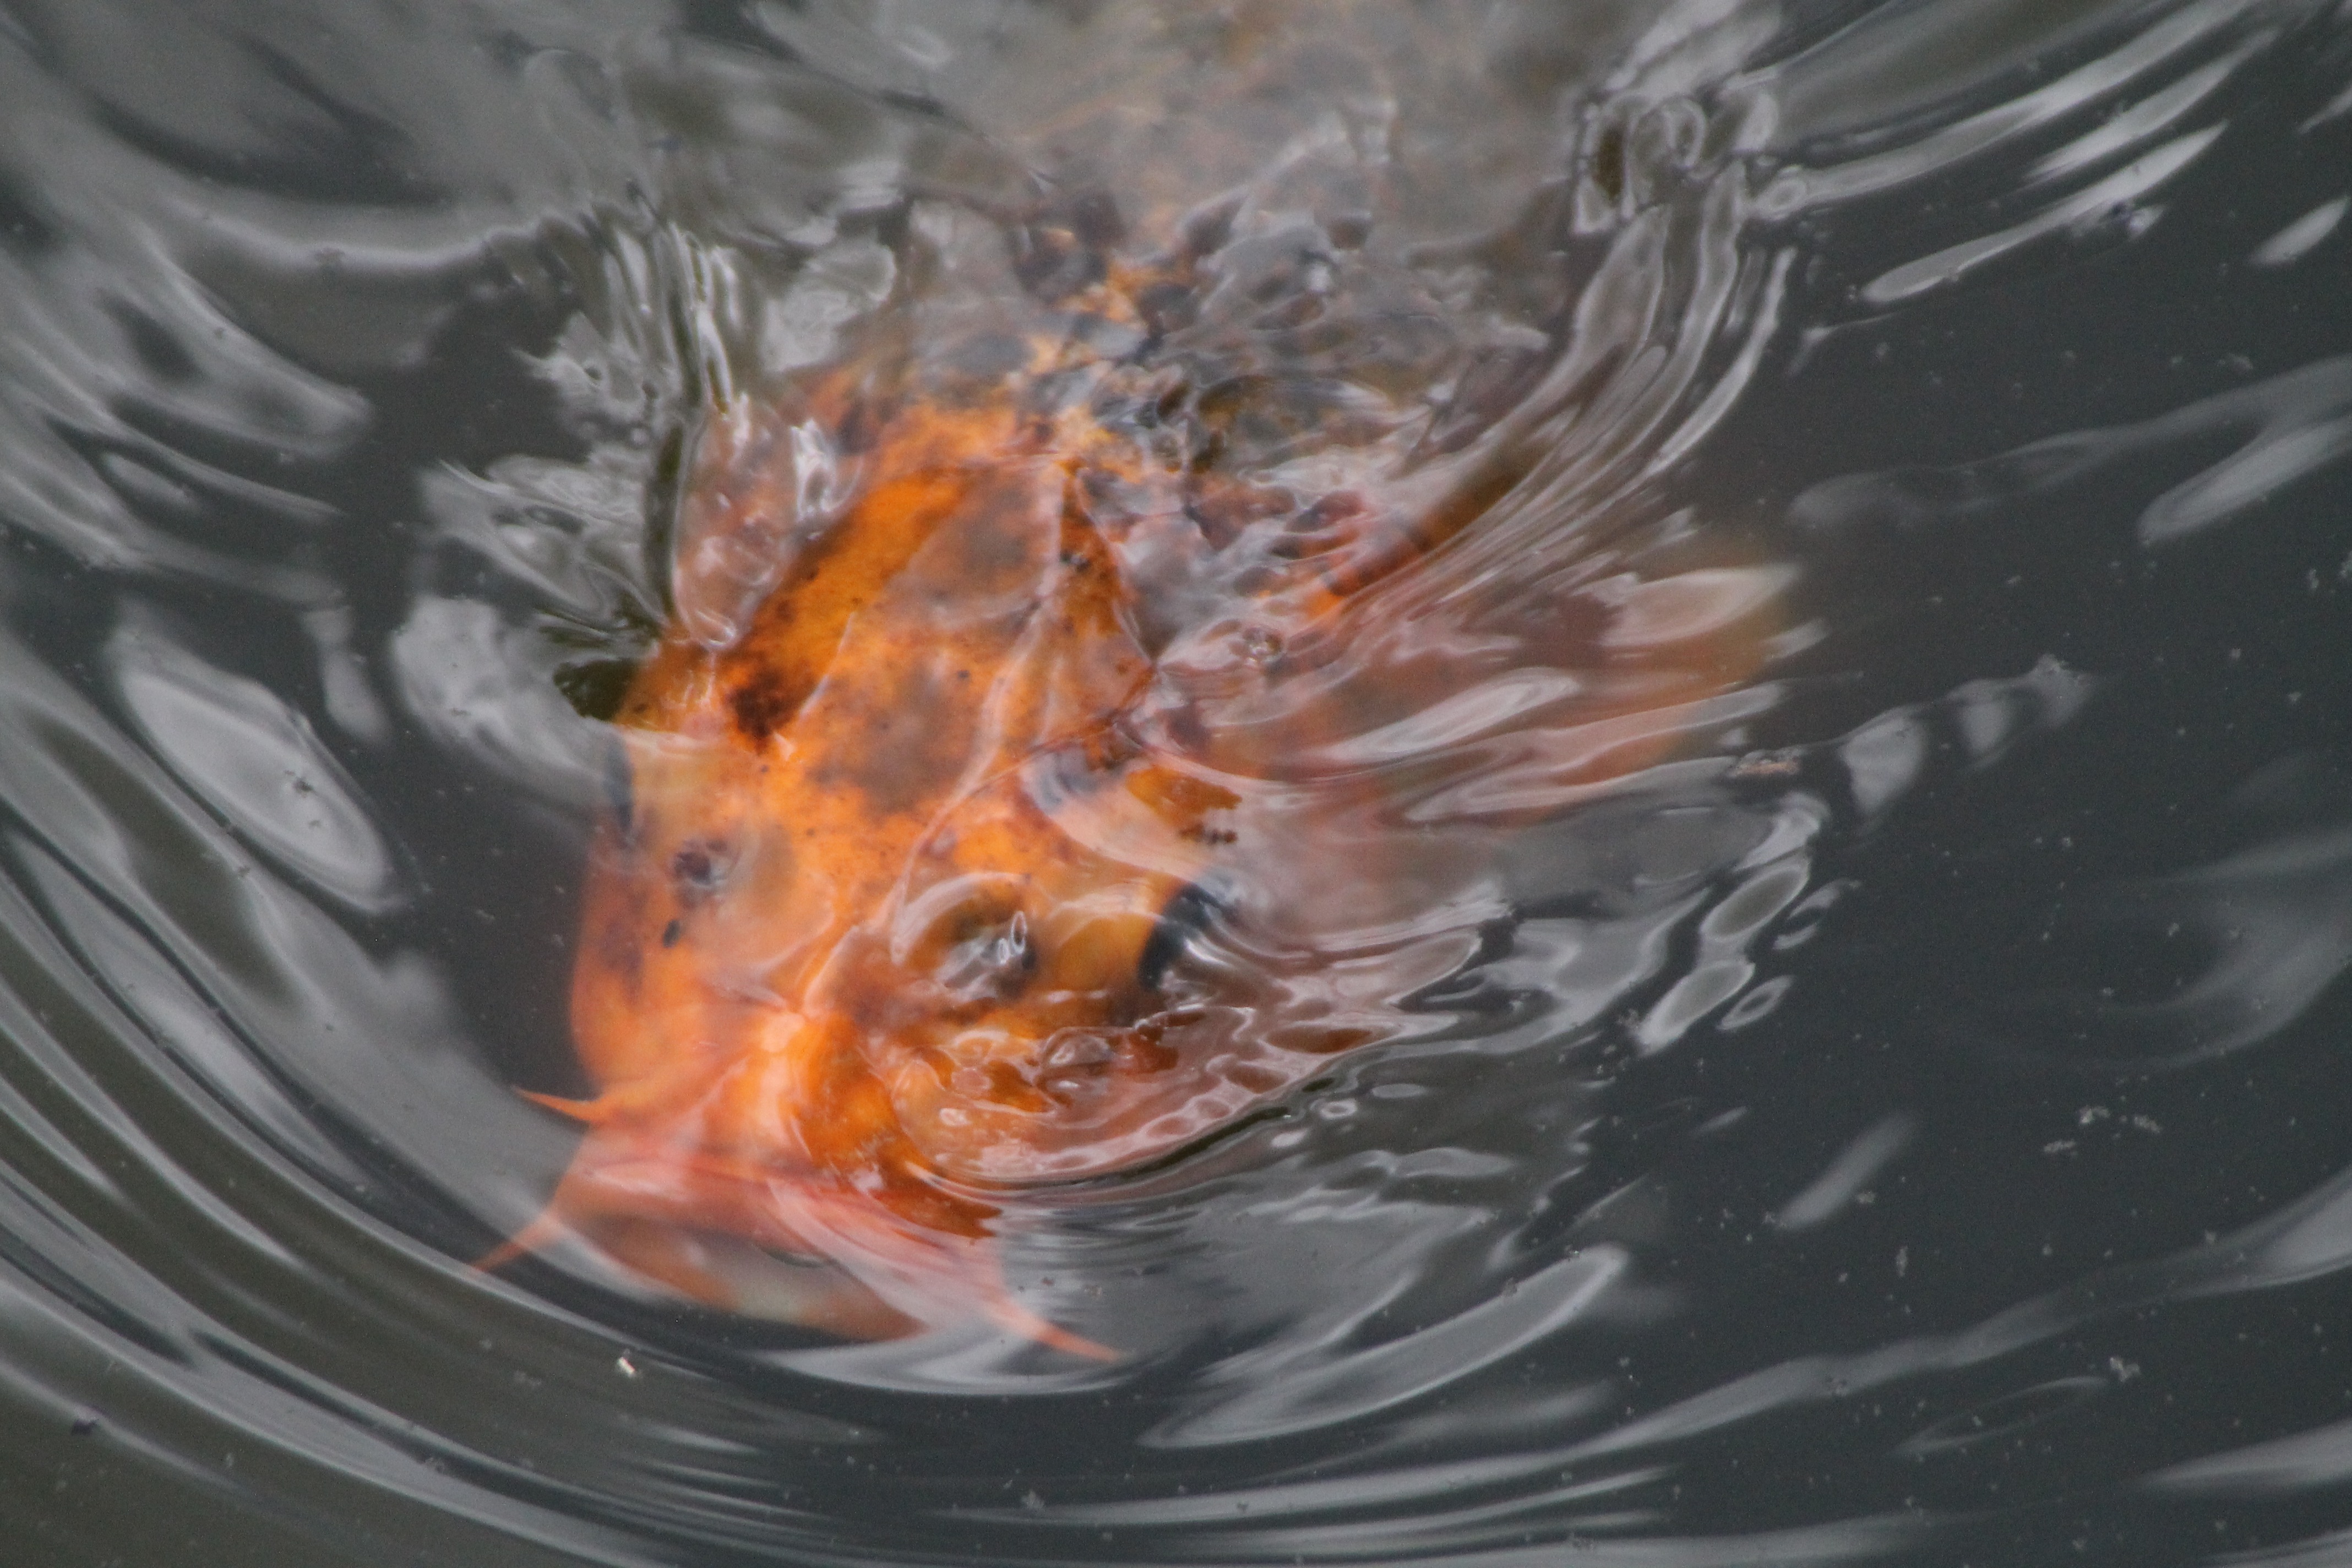
fish, toy, goldfish, koi, carp